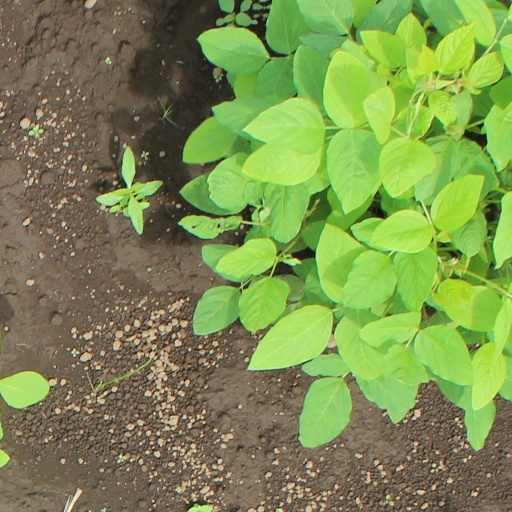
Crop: soybean